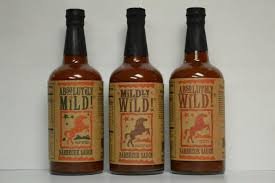
ABSOLUTeLY Wild Barbecue Sauce 19.4 oz Bottle (Pack of 3) (Absolutely Wild (Hot))
Category: Grocery
An absolutely wild Texas BBQ Sauce
Features: 3 - 19.4 oz Bottles